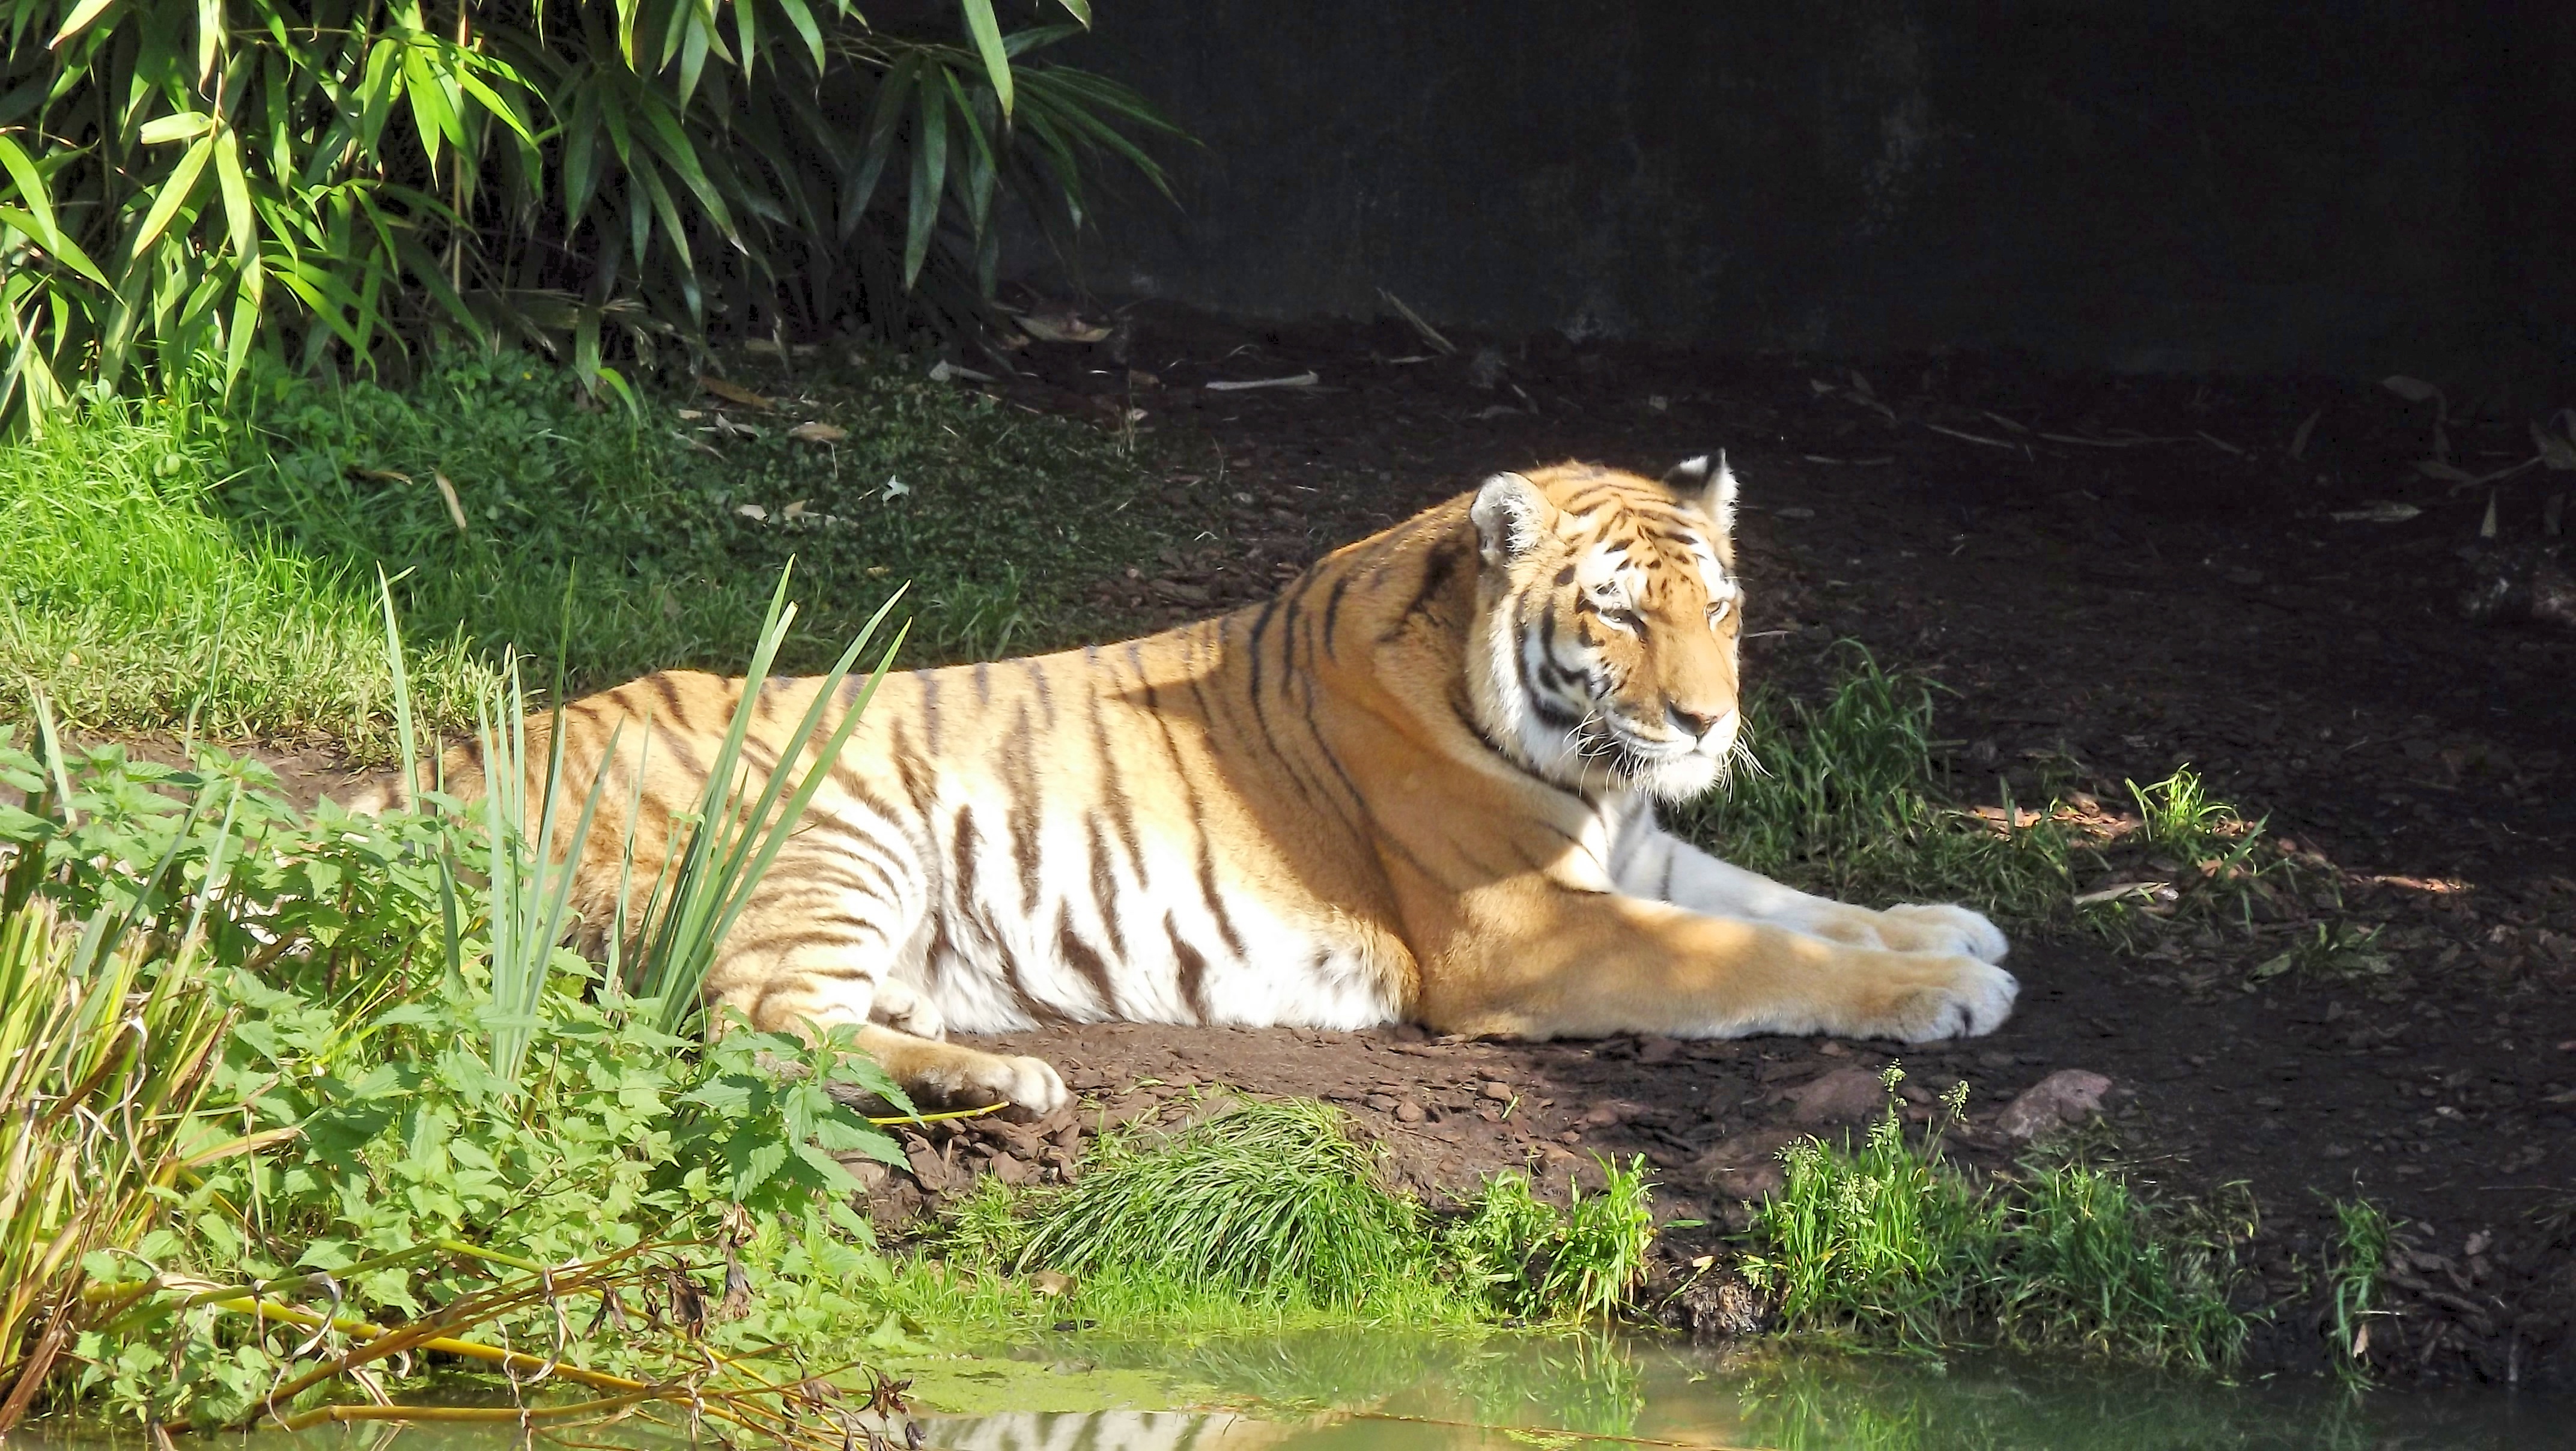
wildlife, zoo, jungle, cat, mammal, fauna, lion, tiger, safari, hamburg, big cats, cat like mammal